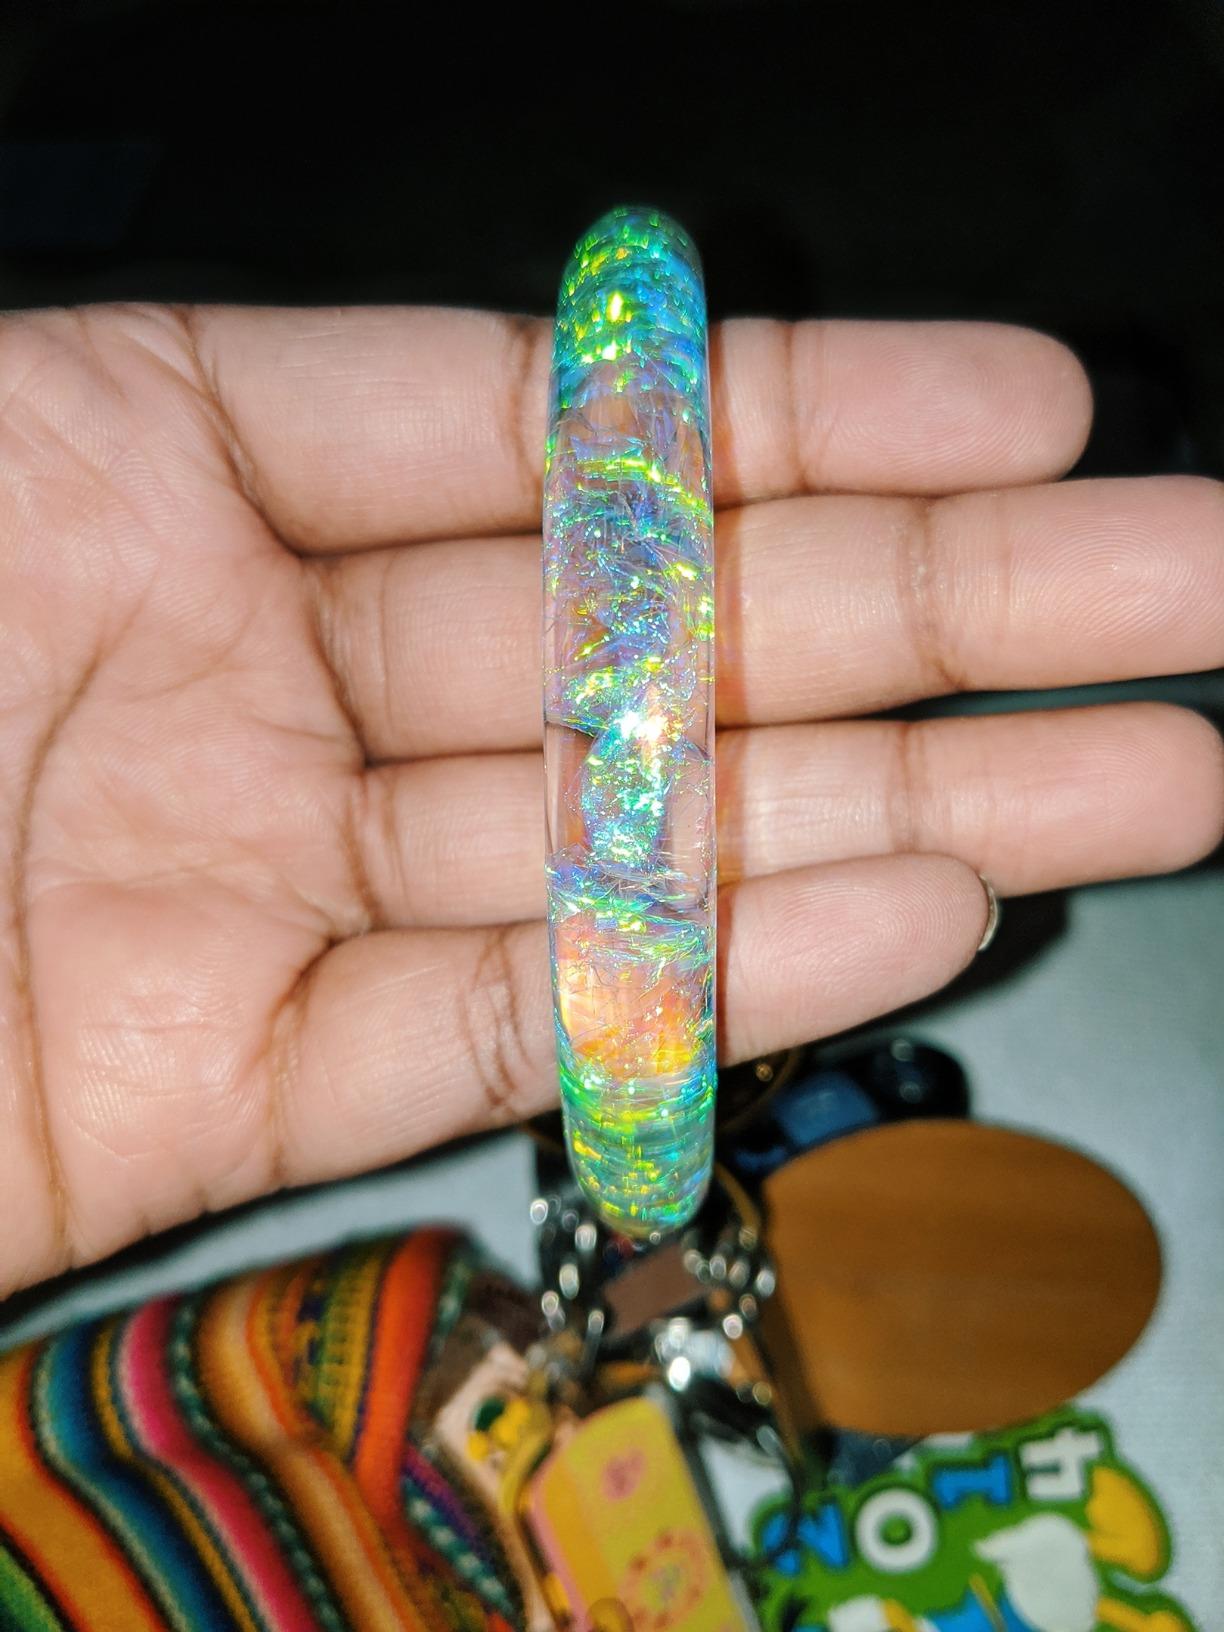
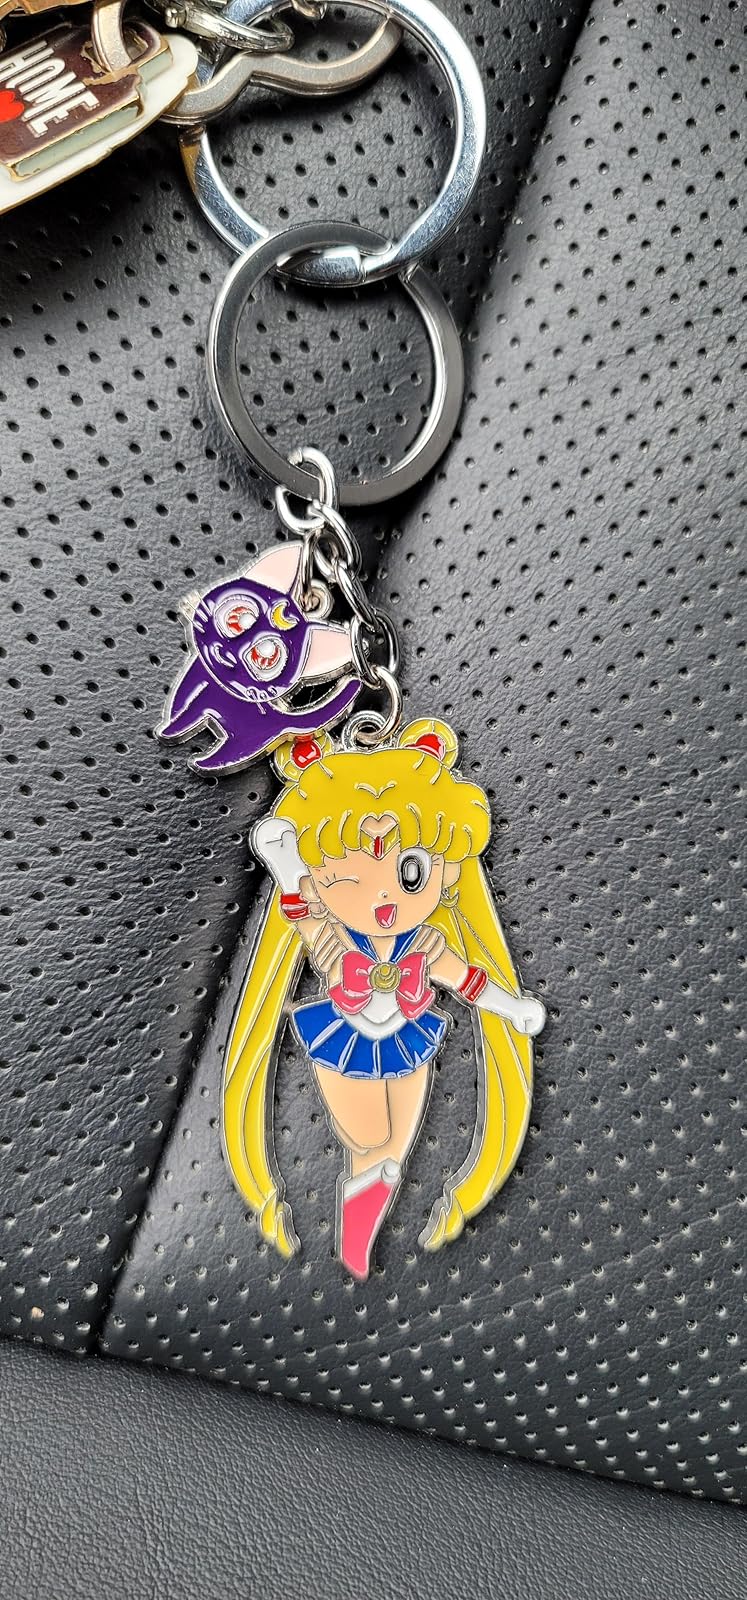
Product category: accessories_keychain
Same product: no